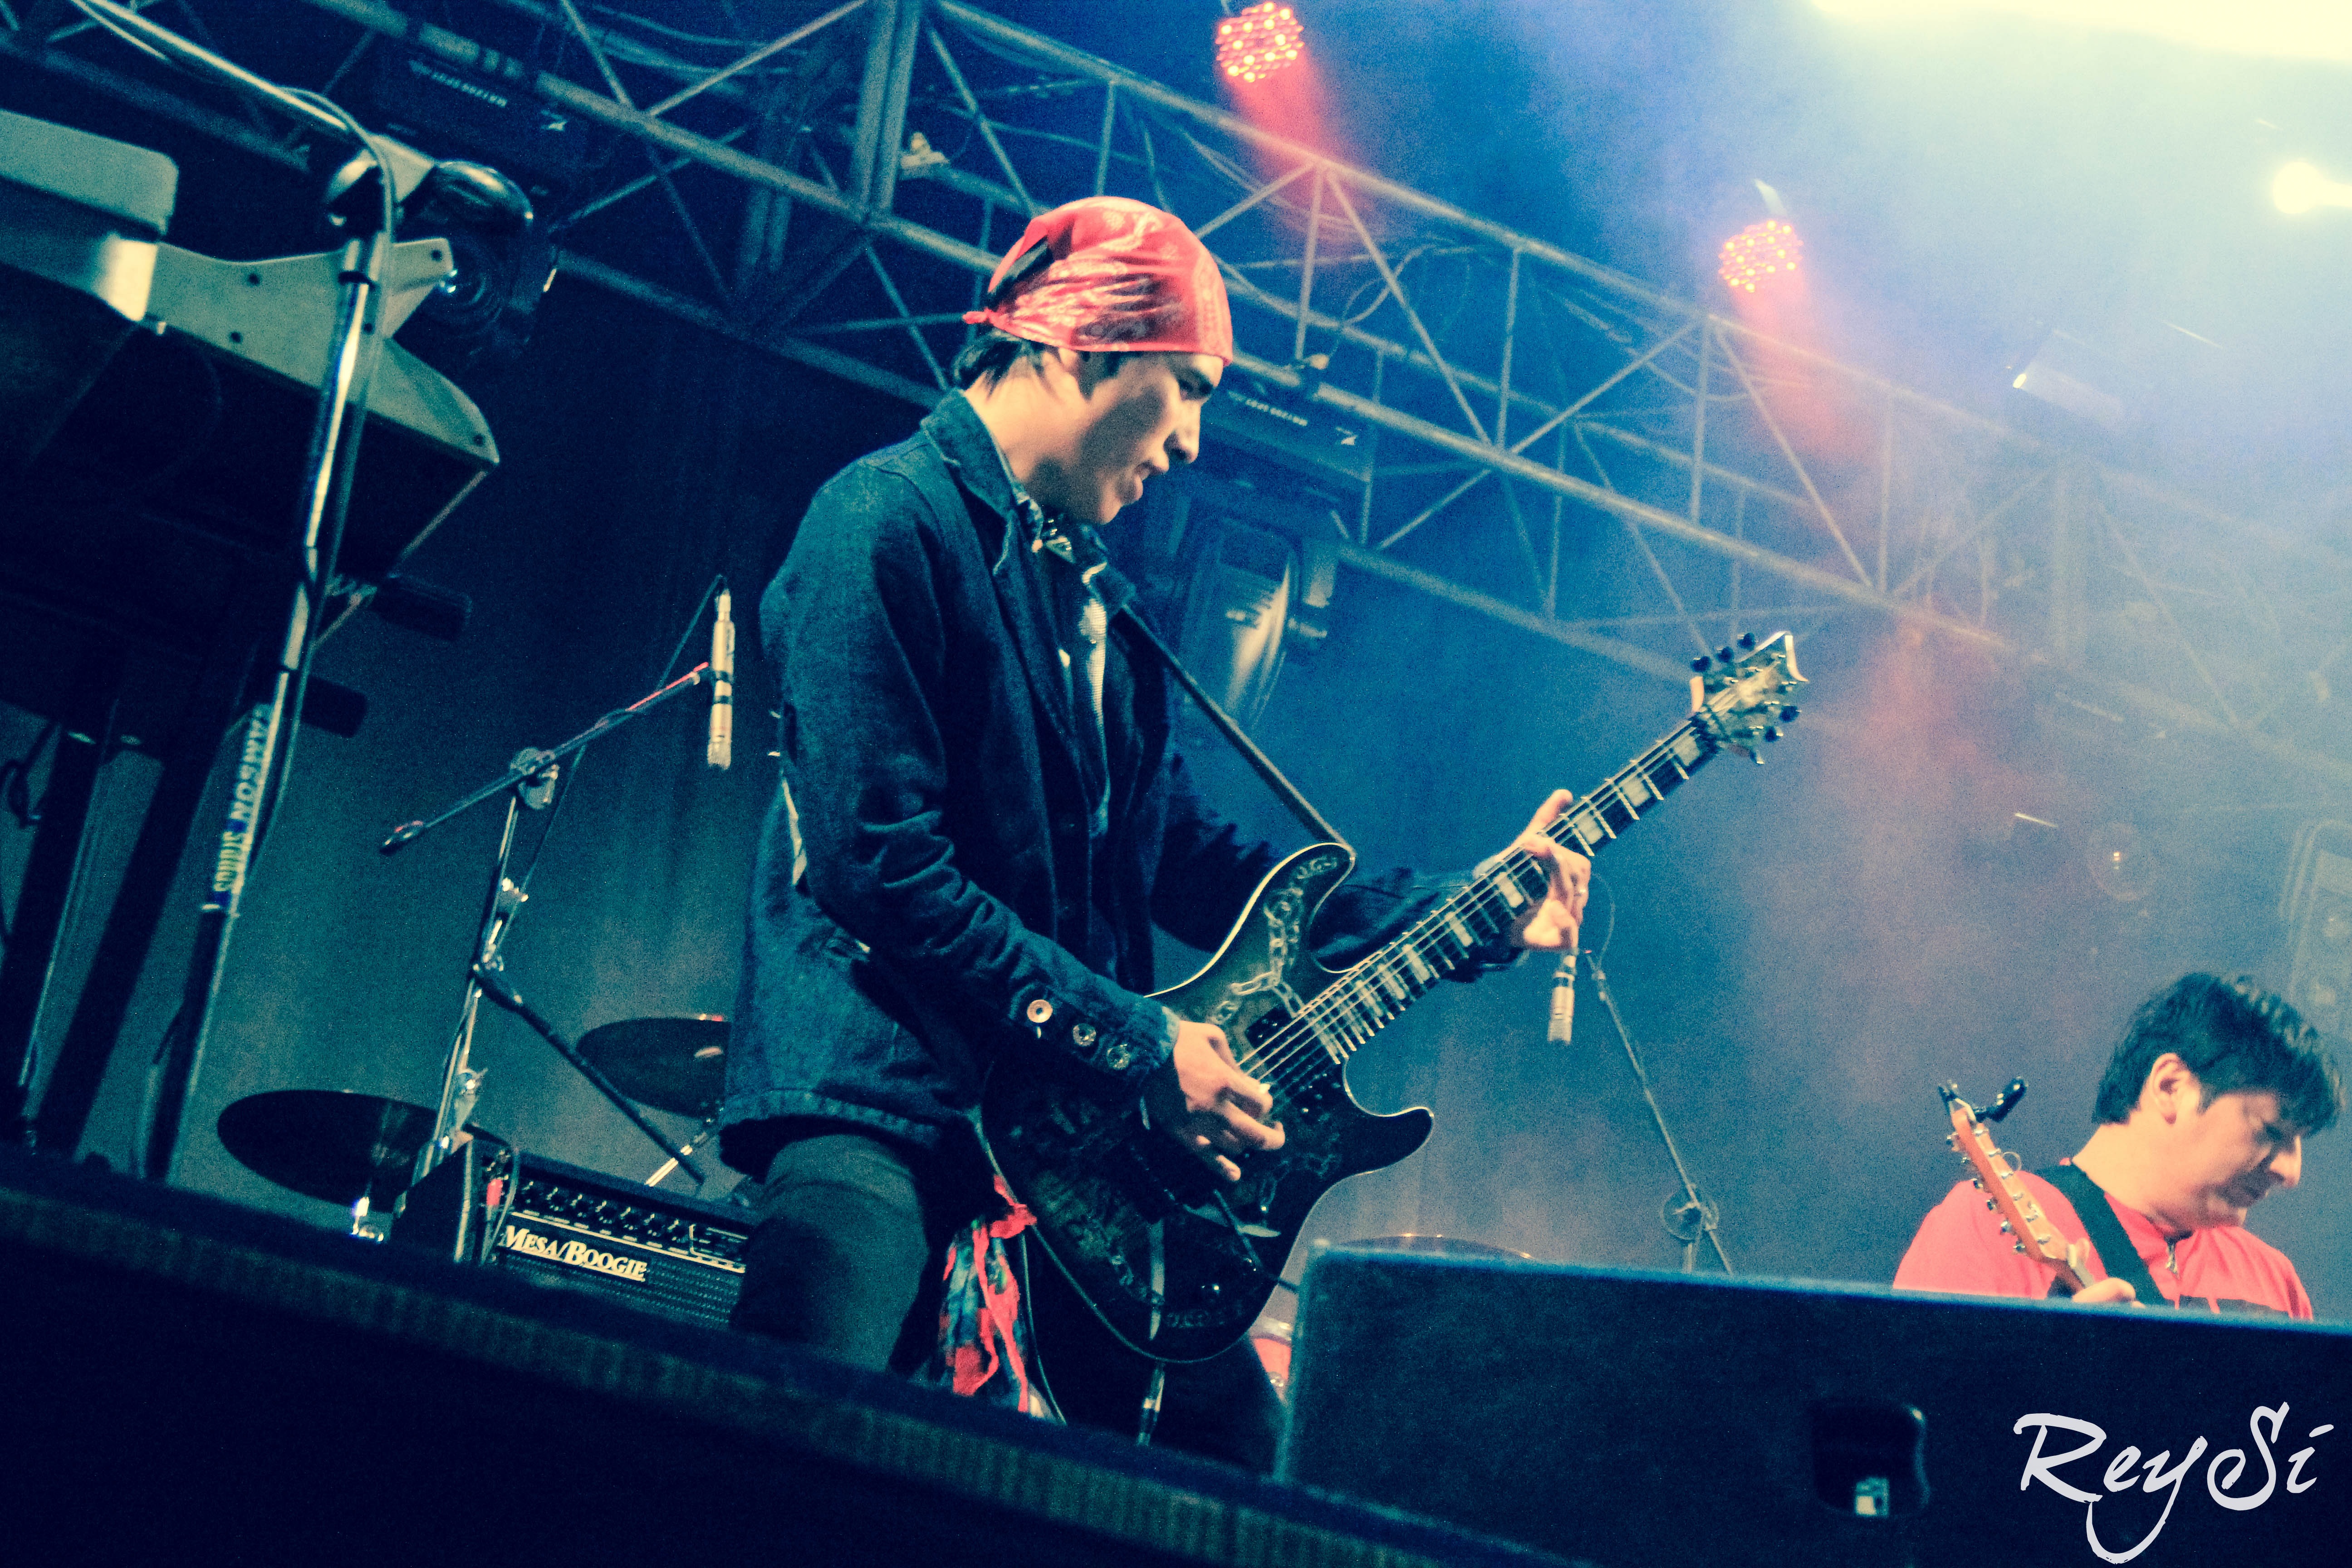
rock, music, concert, musician, stage, performance, bassist, singing, scene, event, guitarist, drums, drummer, entertainment, performing arts, singer songwriter, rock concert, chimbote